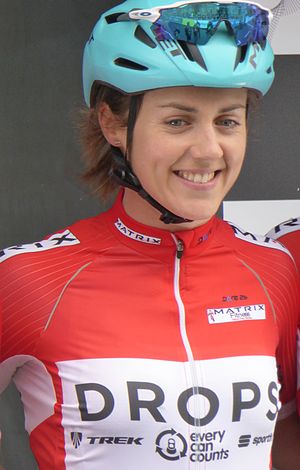
Trek-Drops
Trek-Drops er et cykelhold for kvinder, baseret i Storbritannien. Holdet blev etableret i 2016.